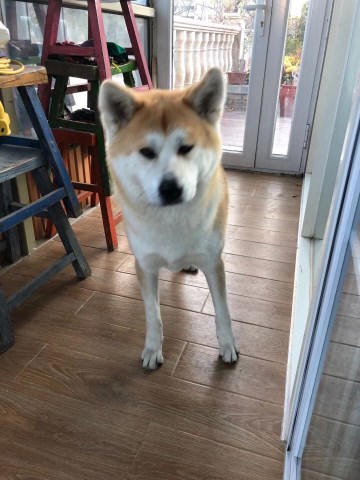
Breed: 3336-n000121-chinese_rural_dog